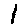
Label: 1